Louise Chandler Moulton

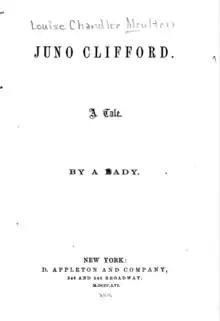
"Juno Clifford"

At the age of 15, Moulton began to publish the work which she had written for the past eight years. It would be difficult to say what it was that inclined her to a literary life as she had no literary friends. She felt her movements had to be secret as if she were committing a crime when she sent off her first verses to a daily paper published in Norwich, Connecticut. It was on her way from school one day that she happened to take the paper from the office; and, when she opened it, there were the lines she had written. Three years later, Messrs. Phillips, Sampson and Company, of Boston, published for her "This, That, and the Other," a collection of stories and poems which had appeared in various magazines and newspapers.